Team physician

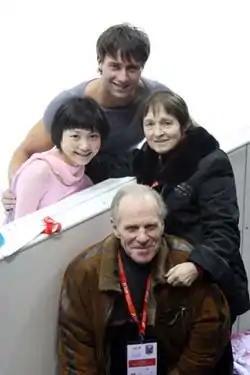
Russian team physician Victor Anikanov with Russian pairs figure skating coach Tamara Moskvina, and pairs skaters Alexander Smirnov and Yuko Kavaguti at the 2007–2008 Grand Prix of Figure Skating Final in Turin, Italy.

The team physician for a sports team is the physician who is in charge of coordinating the medical staff and medical services for a sports team. They are also subject to activities involving team building. The goal of a team physician is to improve performance and overall health. The physician is trained in Orthopedic surgery, Internal Medicine, Family Medicine, or Emergency Medicine. They also focuses on injury prevention with nutrition and activity to improve support in athletic activities. Requirements to become a team physician include four years of undergraduate study, four years of medical school, four to five years of medical residency, and one year of fellowship training.